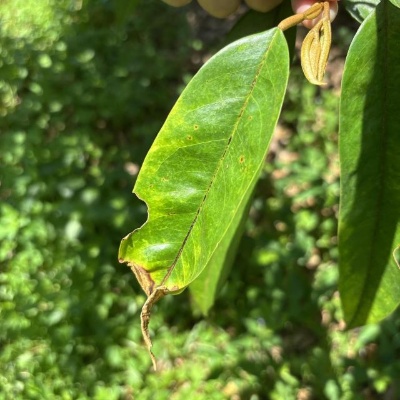
Label: Leaf_Blight